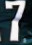
Number: 7